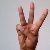
The image shows a hand gesture representing the letter 'W' in Indian Sign Language.